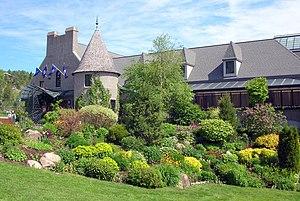
Le Casino de Charlevoix, la Malbaie, province of Quebec, Canada
La Malbaie est une ville située dans la municipalité régionale de comté de Charlevoix-Est, dans la région administrative de la Capitale-Nationale, au Québec, au Canada.
Le Casino de Charlevoix est situé à La Malbaie dans la municipalité régionale de comté de Charlevoix-Est au Québec.